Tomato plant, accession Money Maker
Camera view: horizontal (90 deg, fisheye); turntable rotation: 210 degrees
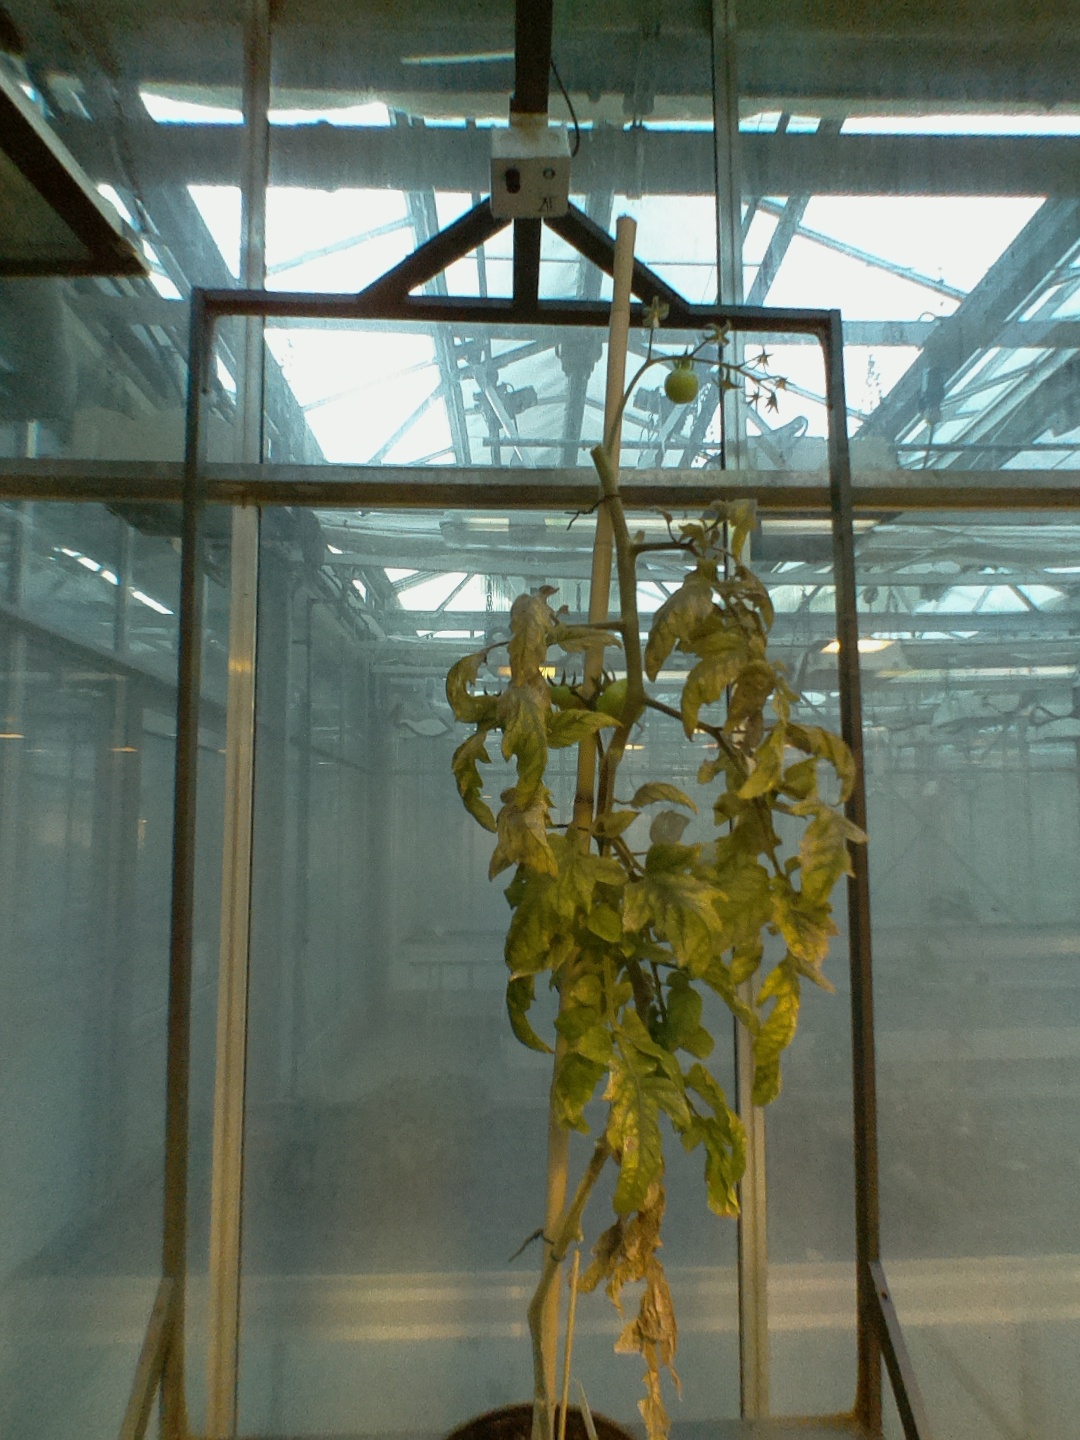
BBCH growth stage 80: fruits start showing typical ripe color (orange -> red)